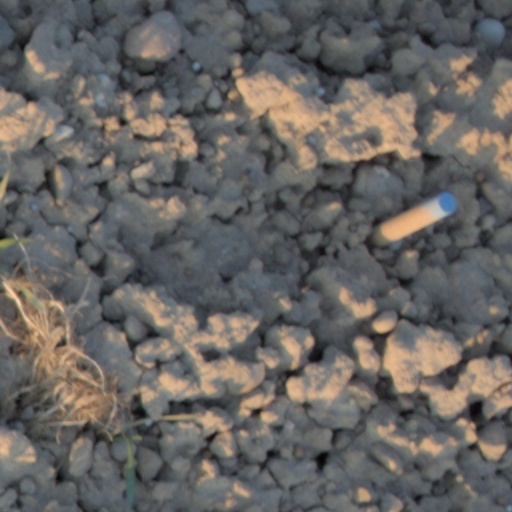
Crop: wheat